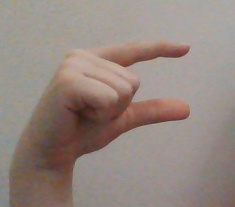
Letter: dal